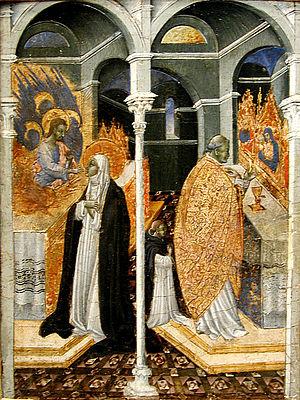
Catherine Benincasa, en religion Catherine de Sienne, née le 25 mars 1347 à Sienne, en Toscane, et décédée le 29 avril 1380 à 33 ans à Rome, est une tertiaire dominicaine mystique, qui a exercé une grande influence sur l'Église catholique. Elle est déclarée sainte et docteur de l'Église.